Phoenix (spacecraft)

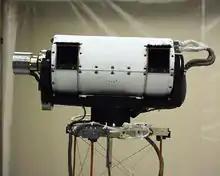
Surface Stereo Imager (SSI) built by the University of Arizona.

"Phoenix" carried improved versions of University of Arizona panoramic cameras and volatiles-analysis instrument from the ill-fated Mars Polar Lander, as well as experiments that had been built for the canceled Mars Surveyor 2001 Lander, including a JPL trench-digging robotic arm, a set of wet chemistry laboratories, and optical and atomic force microscopes. The science payload also included a descent imager and a suite of meteorological instruments.